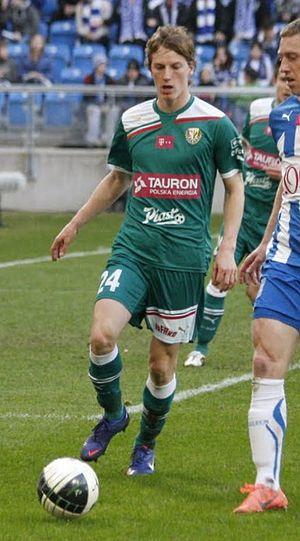
Tadeusz Socha, né le 15 avril 1988 à Wrocław, est un footballeur polonais. Il évolue au poste d'arrière droit avec le club d'Arka Gdynia.